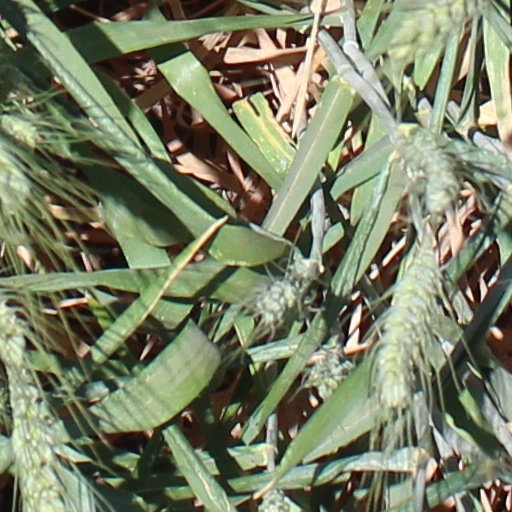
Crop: wheat